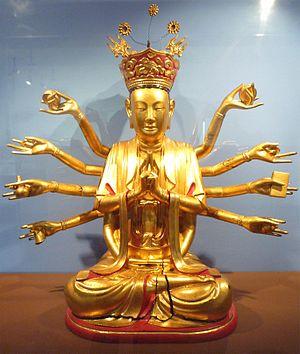
Déesse de la compassion Quan Thé Am à douze bras - Hanoï (Vietnam), bois peint laqué et doré. Don du général Léon de Beylié en 1890 au musée de Grenoble.
Léon Marie Eugène de Beylié né le 26 novembre 1849 à Strasbourg et mort le 15 juillet 1910 près du passage de Tha-Dua sur le fleuve Mékong est un général de brigade, archéologue et mécène français.
Le musée de Grenoble, appelé musée de Peinture et de Sculpture de Grenoble jusque dans les années 1980, a été créé le 16 février 1798 par le professeur de dessin Louis-Joseph Jay. Principal musée d'art et d'antiquités de la ville de Grenoble, il est situé place Lavalette, à l'emplacement d'un ancien couvent des Franciscains édifié en 1218 et dont le site deviendra militaire à la fin du XVIᵉ siècle. Il fait partie des premiers musées d'art français et conserve l'une des plus belles collections d'art ancien.